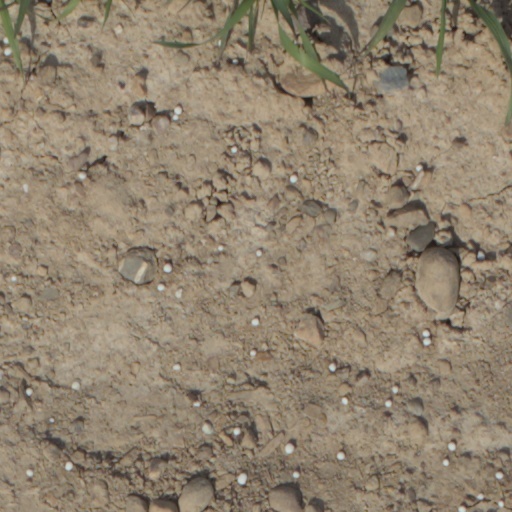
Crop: wheat